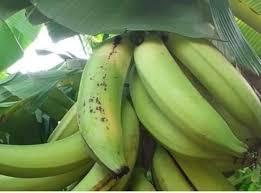
Ni mkungu wa ndizi mbichi, zikiwa bado zimefungwa vizuri na kuzing'inia kwenye mmea wa mgomba. Ndizi hizi zina rangi ya kijani zikionyesha kwamba bado hazijakomaa. Karibu na ndizi kuna majani makubwa ya mgomba yenye rangi ya kijani kibichi.